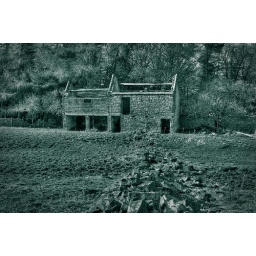
Ruined barn near stanton moor. The stones in the field were a wall system many years ago.